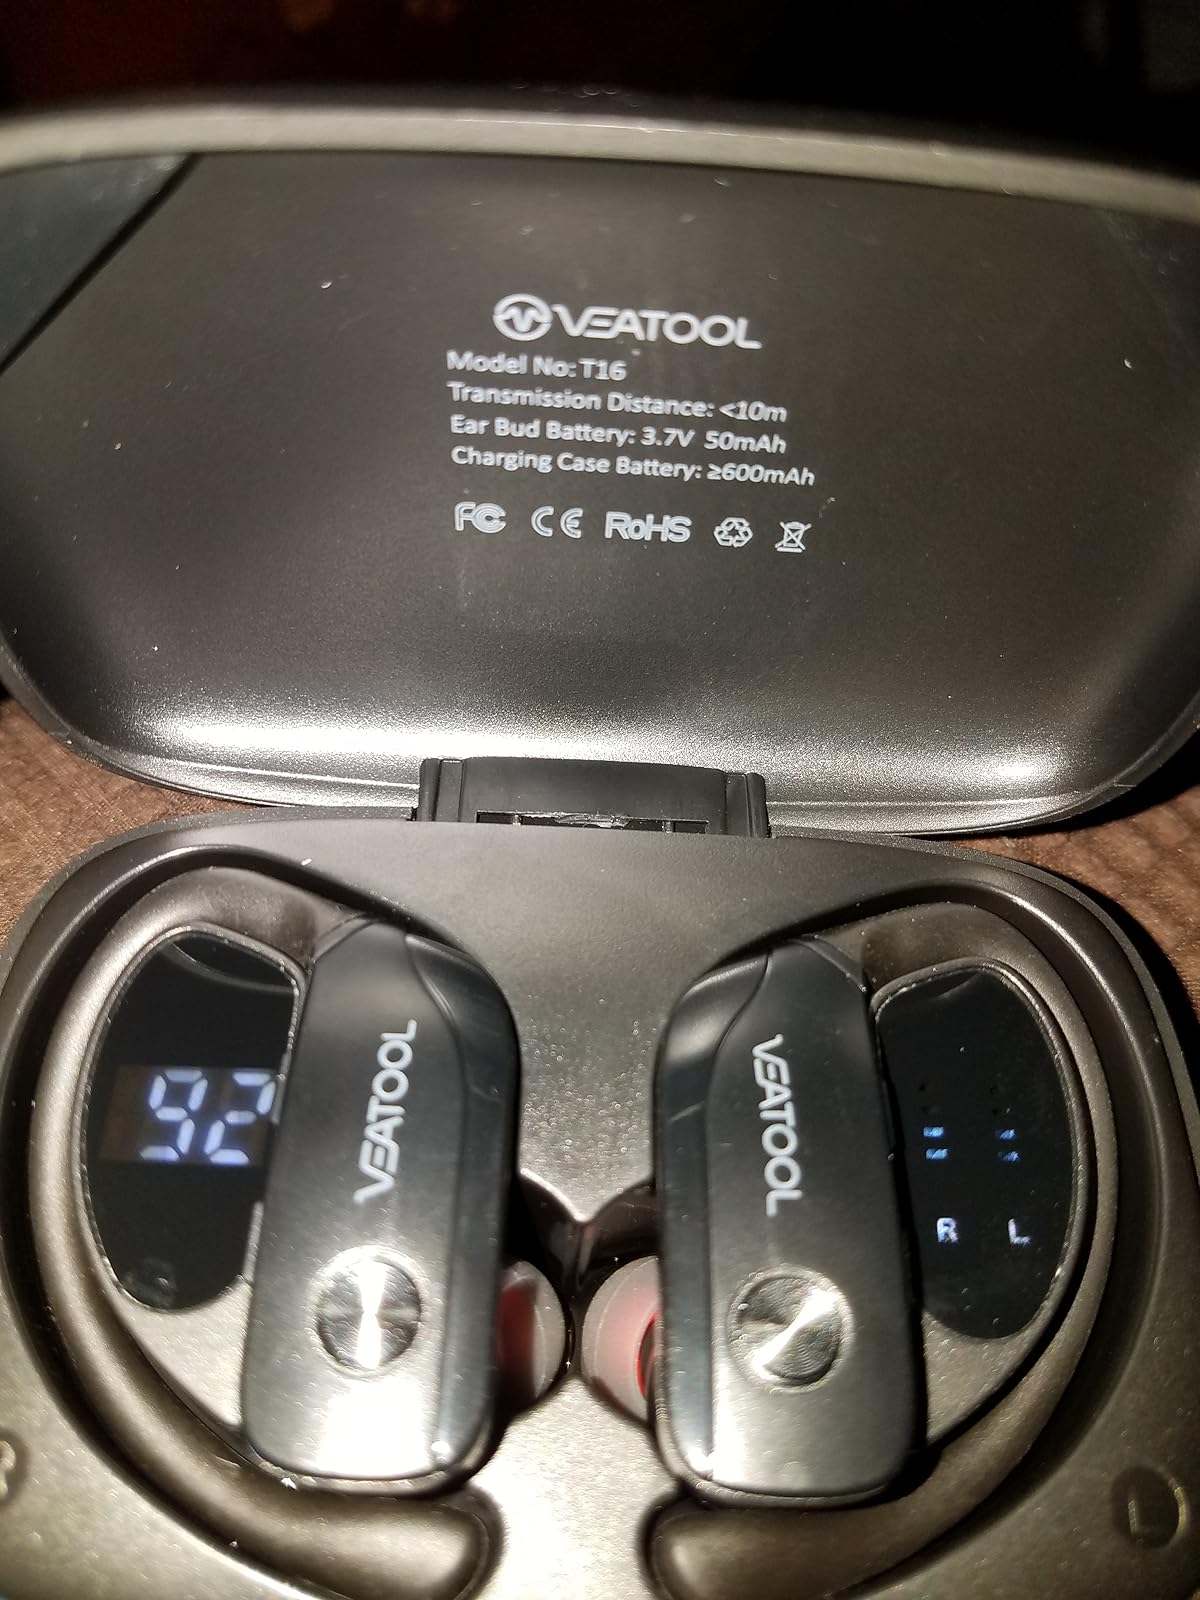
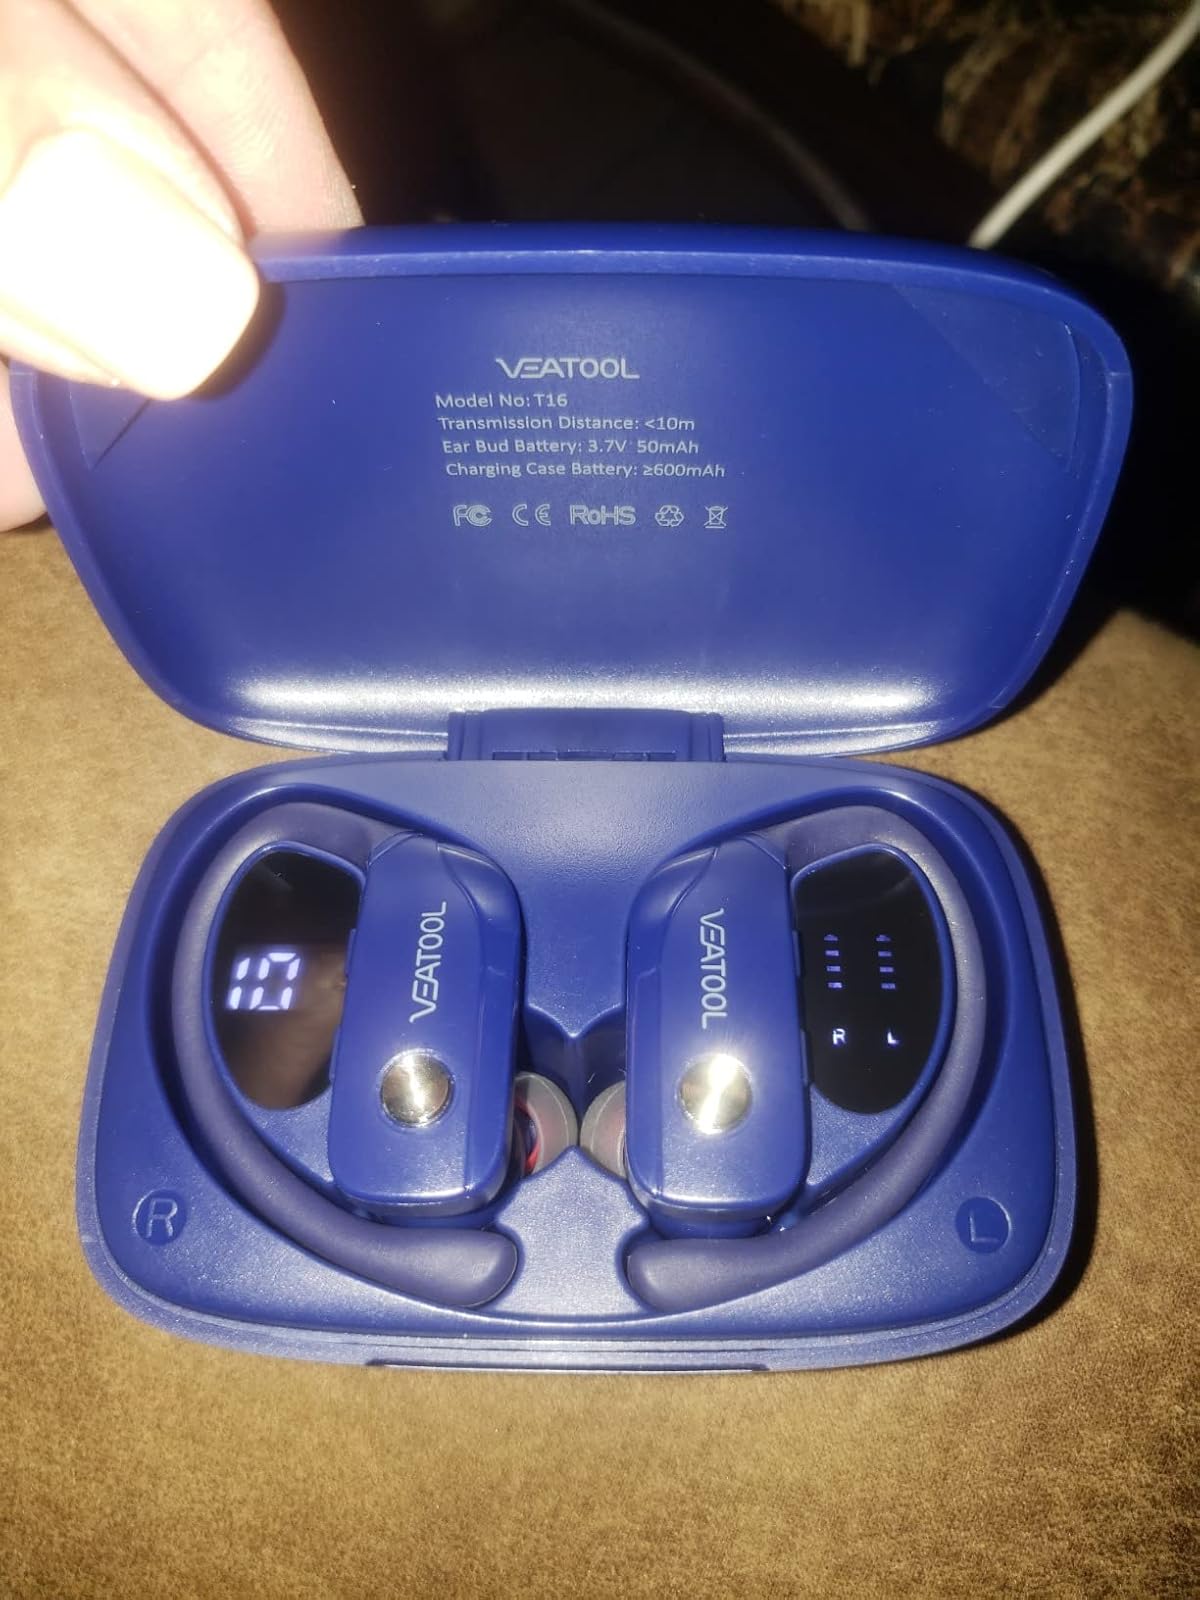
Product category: earbuds
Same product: no